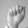
ASL letter: A